Cowlitz (sternwheeler)

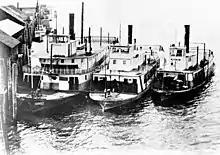
Stern-wheel steamers (center), "Cowlitz" (center), and (right), tied up at a dock, probably at Rainier, Oregon, some time between 1917 and 1929.

In June 1917, the newly built "Cowlitz" took the place of another steamer owned by Milton Smith, the on the Cowlitz River run, while "Nestor" was taken to a shipyard in Oregon for a thorough overhaul.